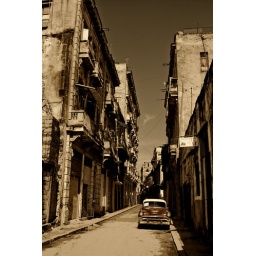
Old car on side street in Havana Cuba.